Joseph T. McNarney

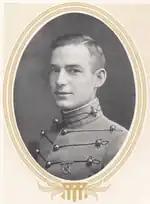
At West Point in 1915

Joseph Taggart McNarney was born on 28 August 1893, in Emporium, Pennsylvania. He graduated from the United States Military Academy in June 1915 (as part of "the class the stars fell on") and was commissioned as a second lieutenant of Infantry. McNarney served with the 21st Infantry at Vancouver Barracks, Washington, and the 37th Infantry at Yuma, Arizona. In July 1916, he became a first lieutenant and began flight training at the Signal Corps Aviation School in San Diego, California. A year later, he was rated as a Junior Military Aviator and detailed to the Aviation Section, U.S. Signal Corps. He served as an instructor in meteorology and radio telegraphy. McNarney was promoted to captain in May 1917 and posted to the 1st Aero Squadron at Columbus, New Mexico, until August 1917.